State Council of Ceylon

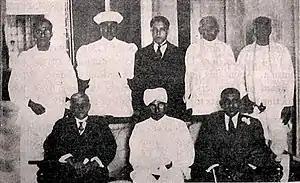
Ministers of the Second State Council of Ceylon with the Speaker in 1936

The State Council consisted of 58 members, of whom 50 were elected by universal suffrage, and 8 appointed by the Governor.